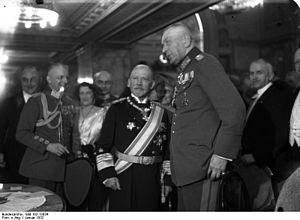
August Ludwig von Schröder, né le 17 juillet 1854 à Hintzenkamp, près d'Eggesin, en Poméranie et mort le 23 juillet 1933 à Berlin, est un amiral allemand.